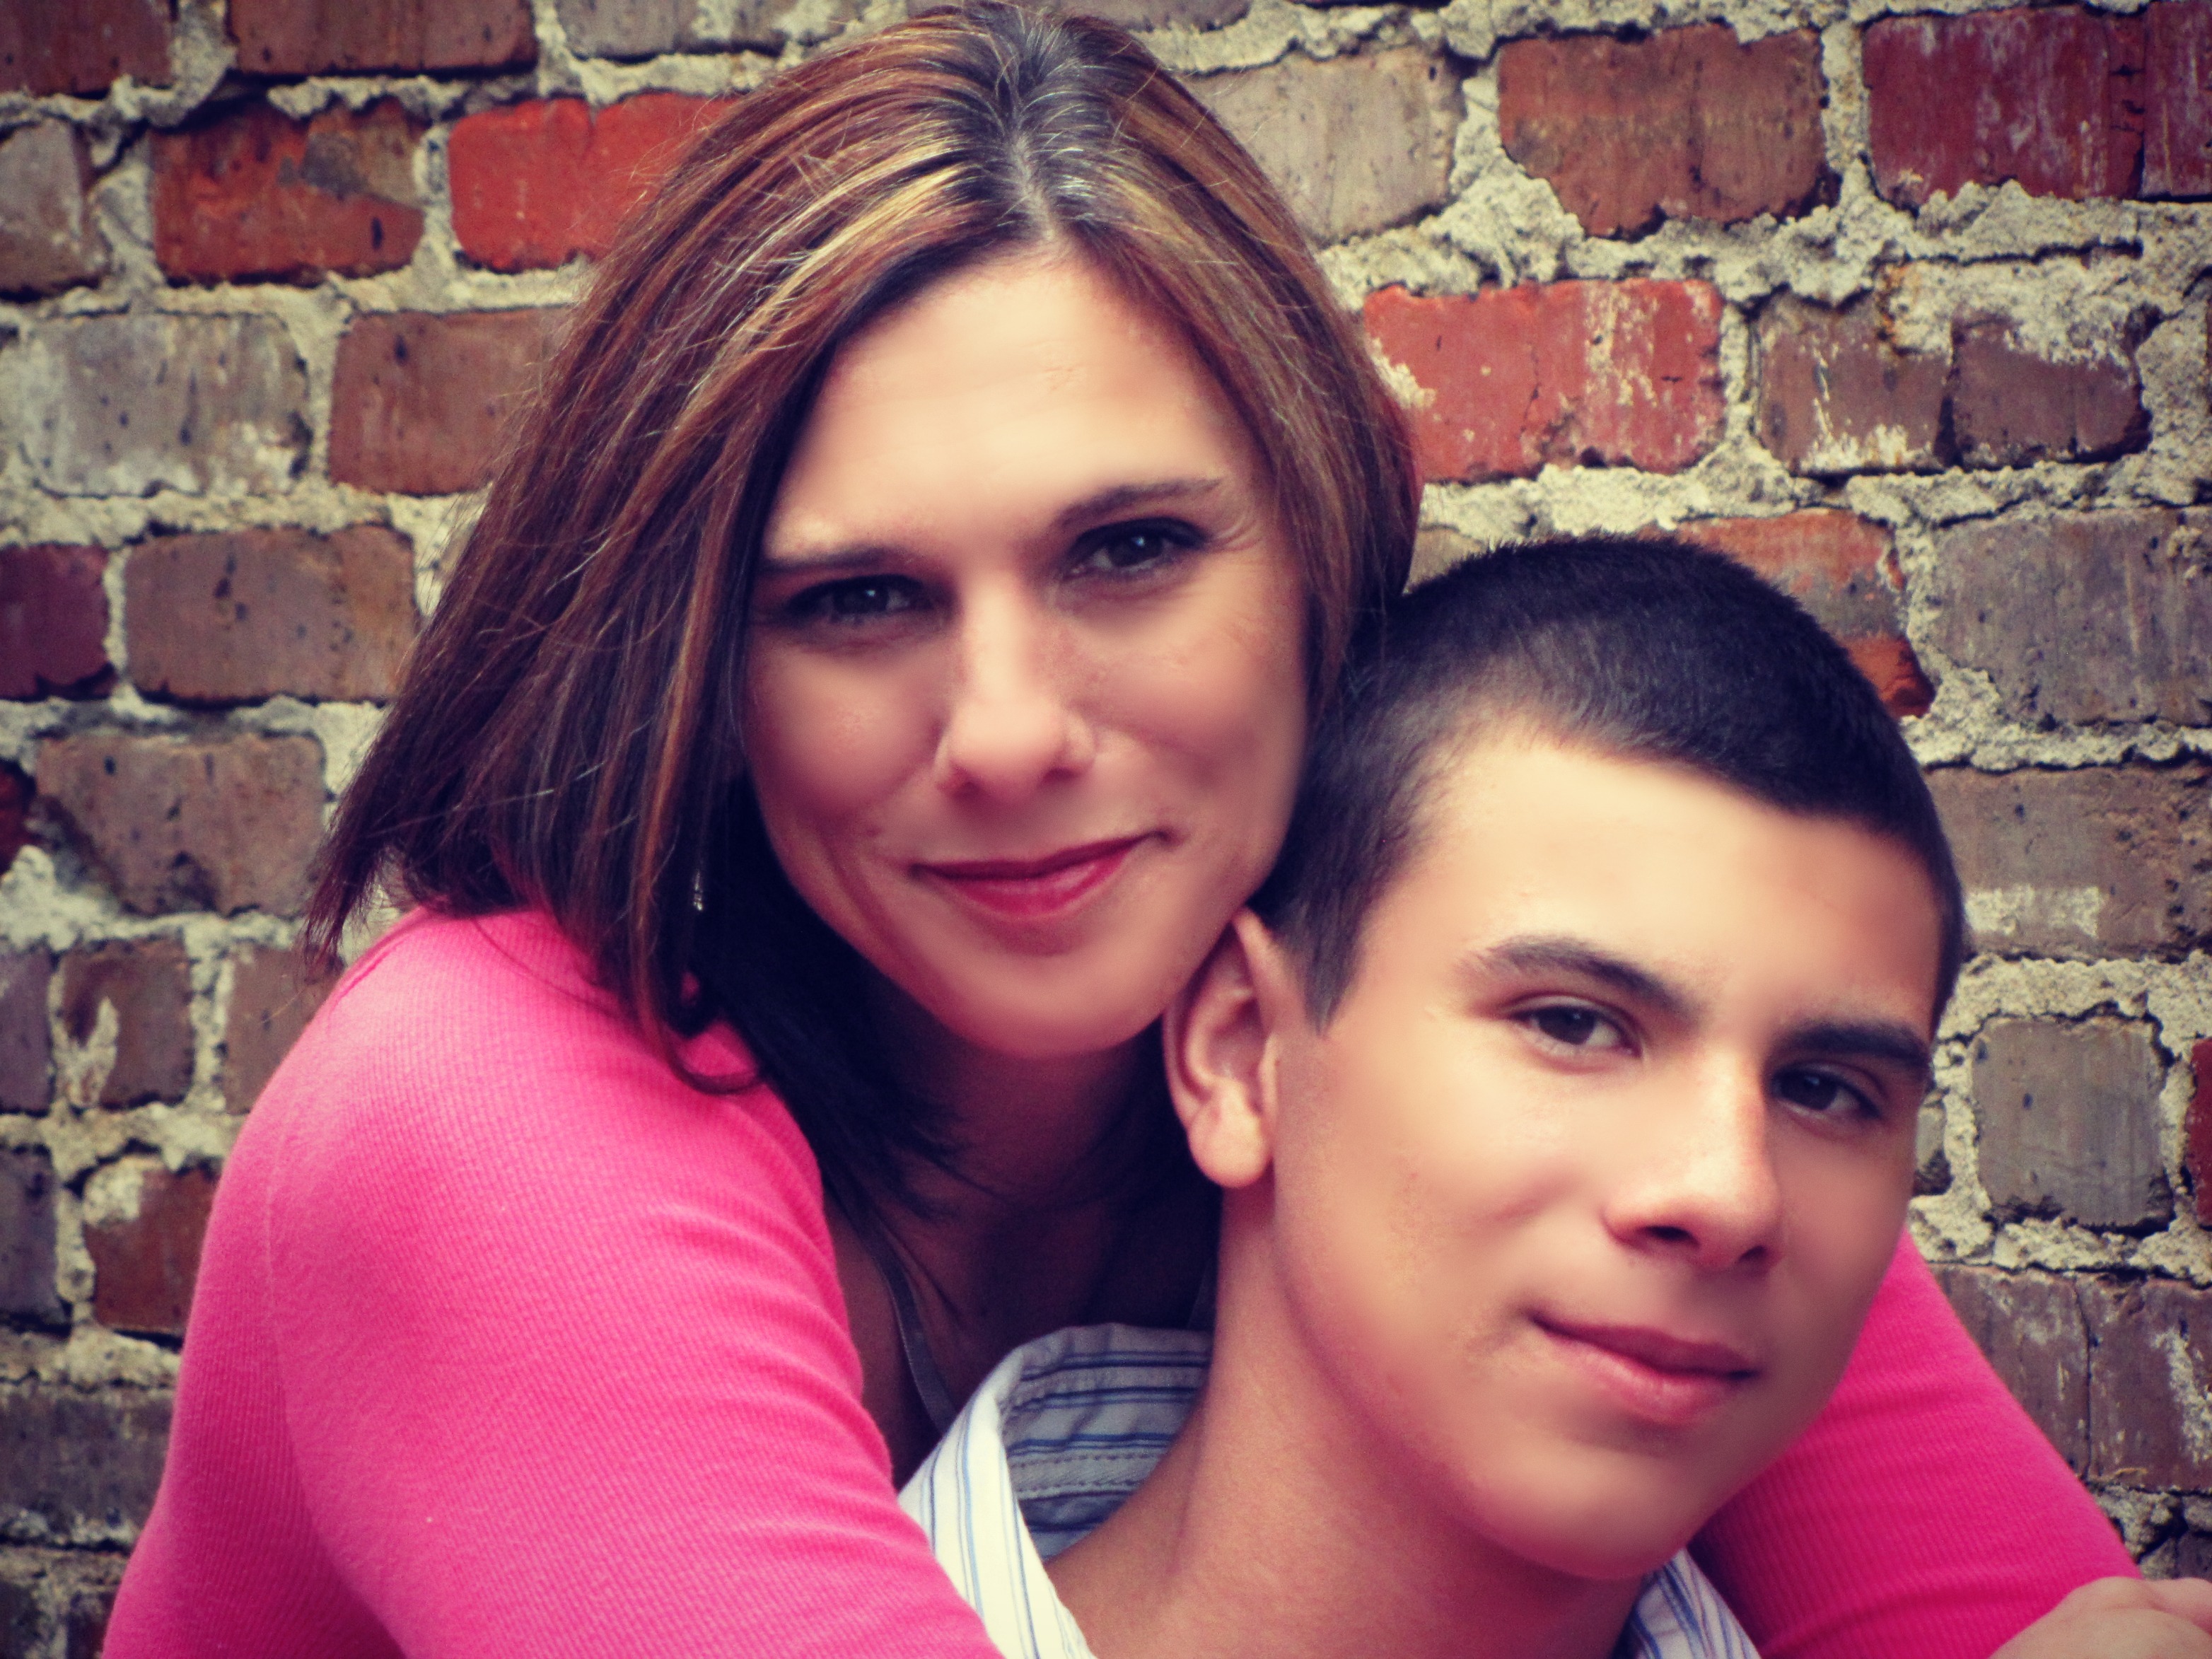
hand, person, people, girl, woman, hair, photography, portrait, model, red, color, child, lady, facial expression, smile, hug, son, human body, face, family, fun, mother, eye, head, photograph, skin, beauty, image, organ, emotion, photo shoot, brown hair, portrait photography